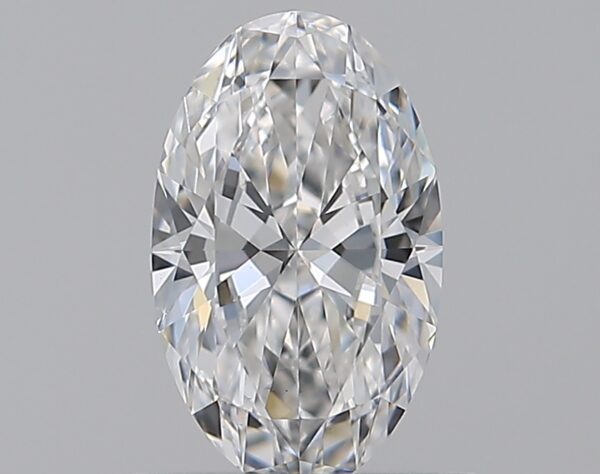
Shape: oval
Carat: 0.75
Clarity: VS1
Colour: E
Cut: EX
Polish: EX
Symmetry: VG
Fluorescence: F
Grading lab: GIA
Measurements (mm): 7.95 x 4.86 x 2.88